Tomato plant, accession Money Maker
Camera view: vertical (180 deg); turntable rotation: 30 degrees
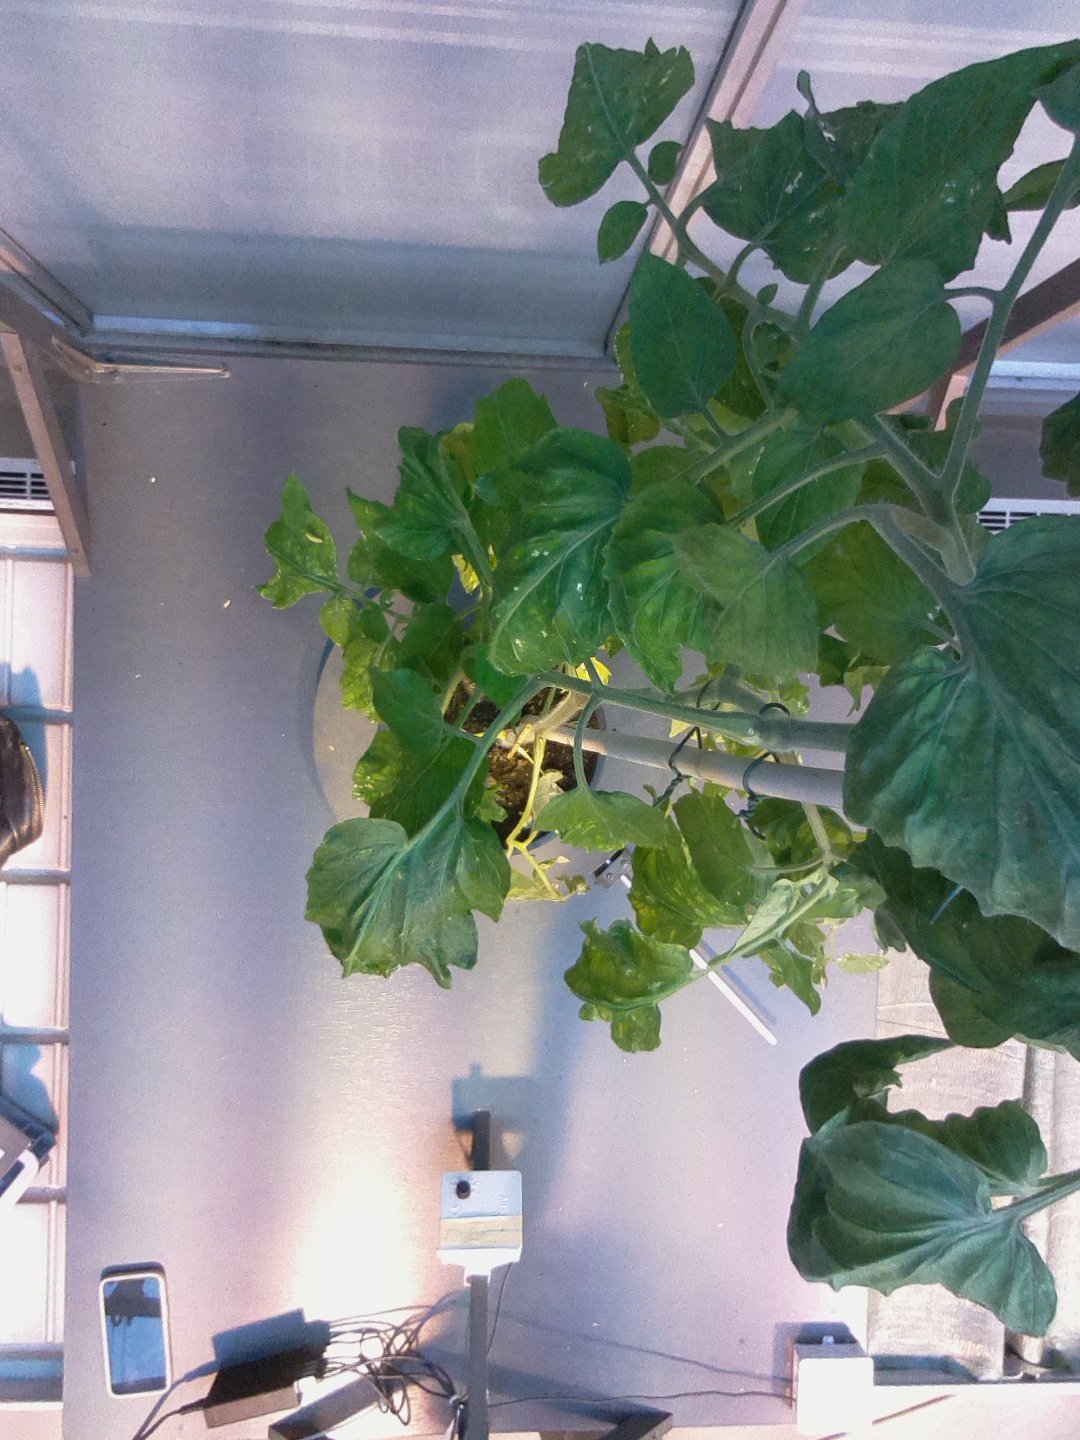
BBCH growth stage 70: Fruits at the main stem or branches visibles